Chordate

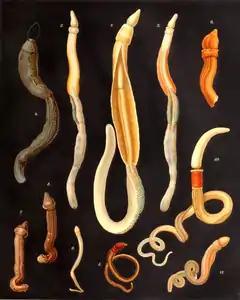
Acorn worms or Enteropneusts are example of hemichordates.

The closest relatives of the chordates are believed to be the hemichordates and Echinodermata, which together form the Ambulacraria.